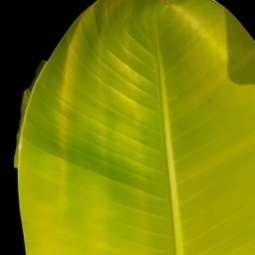
Label: Zinc